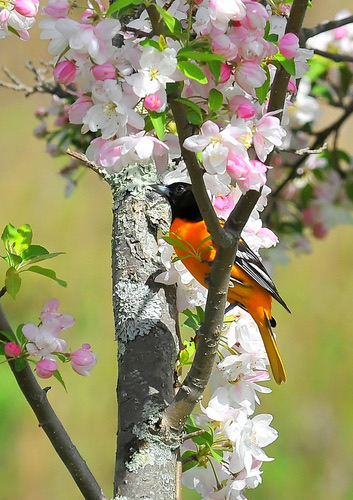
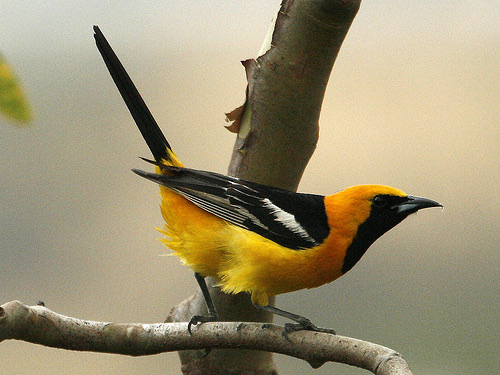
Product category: misc
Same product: yes